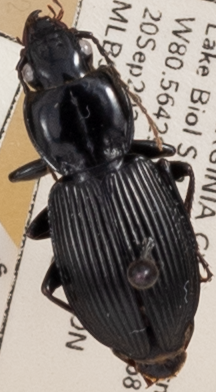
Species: Pterostichus coracinus
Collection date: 2022-09-20 04:00:00
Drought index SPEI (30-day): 0.234
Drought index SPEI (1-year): -1.19
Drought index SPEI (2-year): -0.24